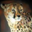
Label: leopard